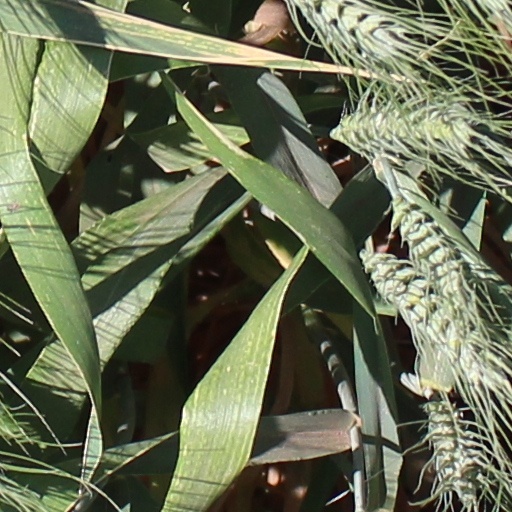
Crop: wheat